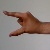
The image shows a hand gesture representing the letter 'Z' in Indian Sign Language.